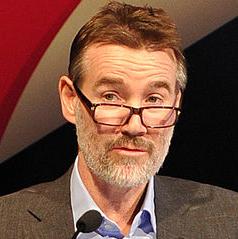
Age: 47